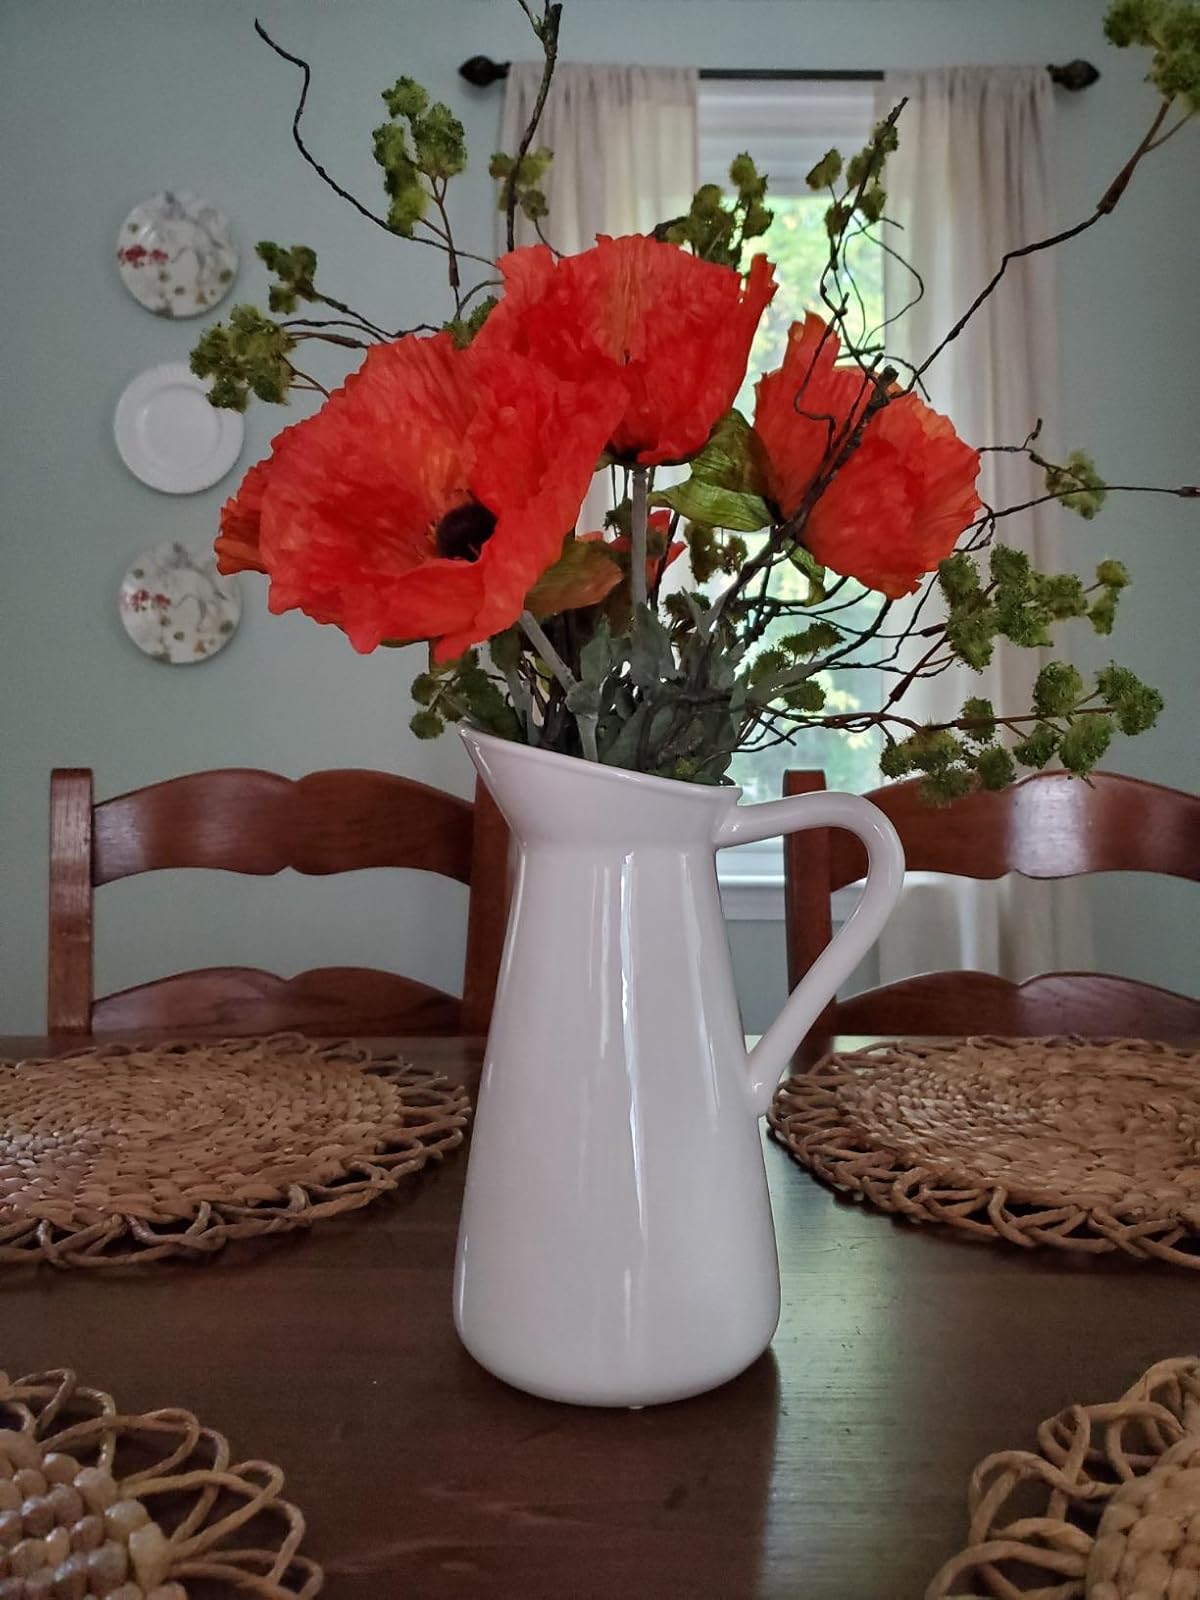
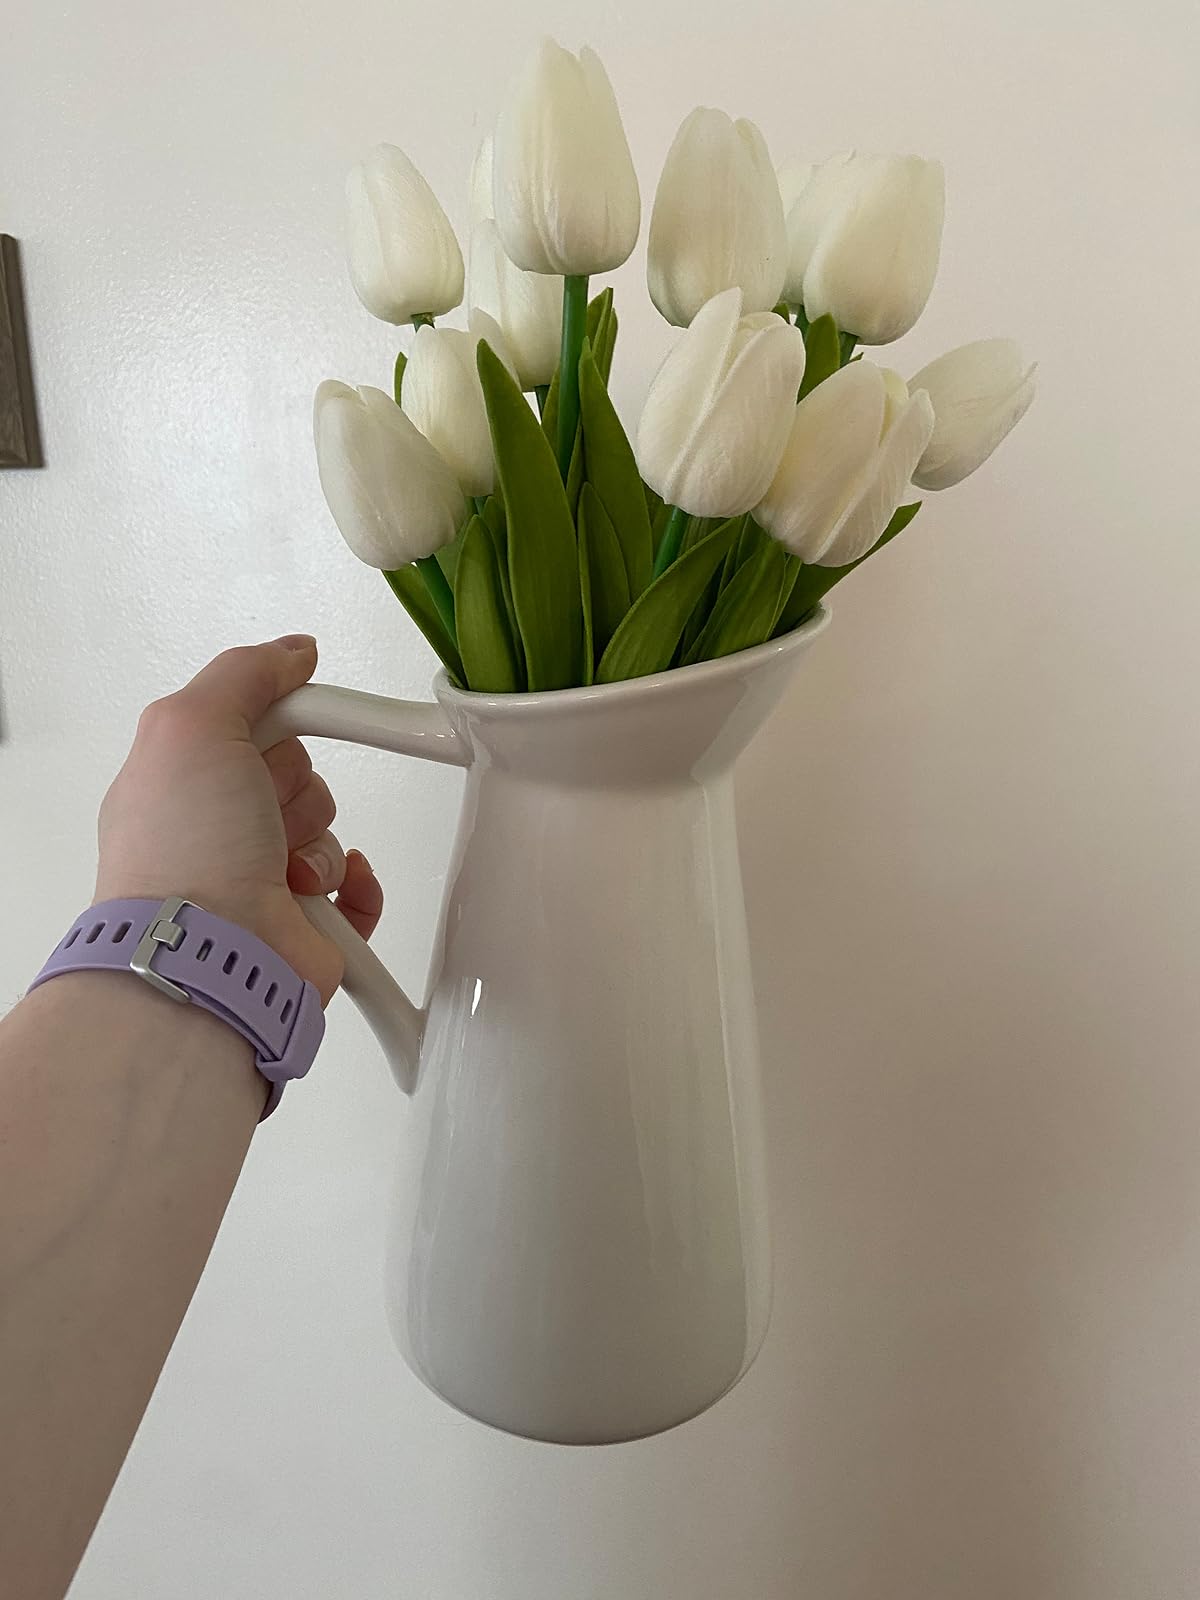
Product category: vase
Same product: yes